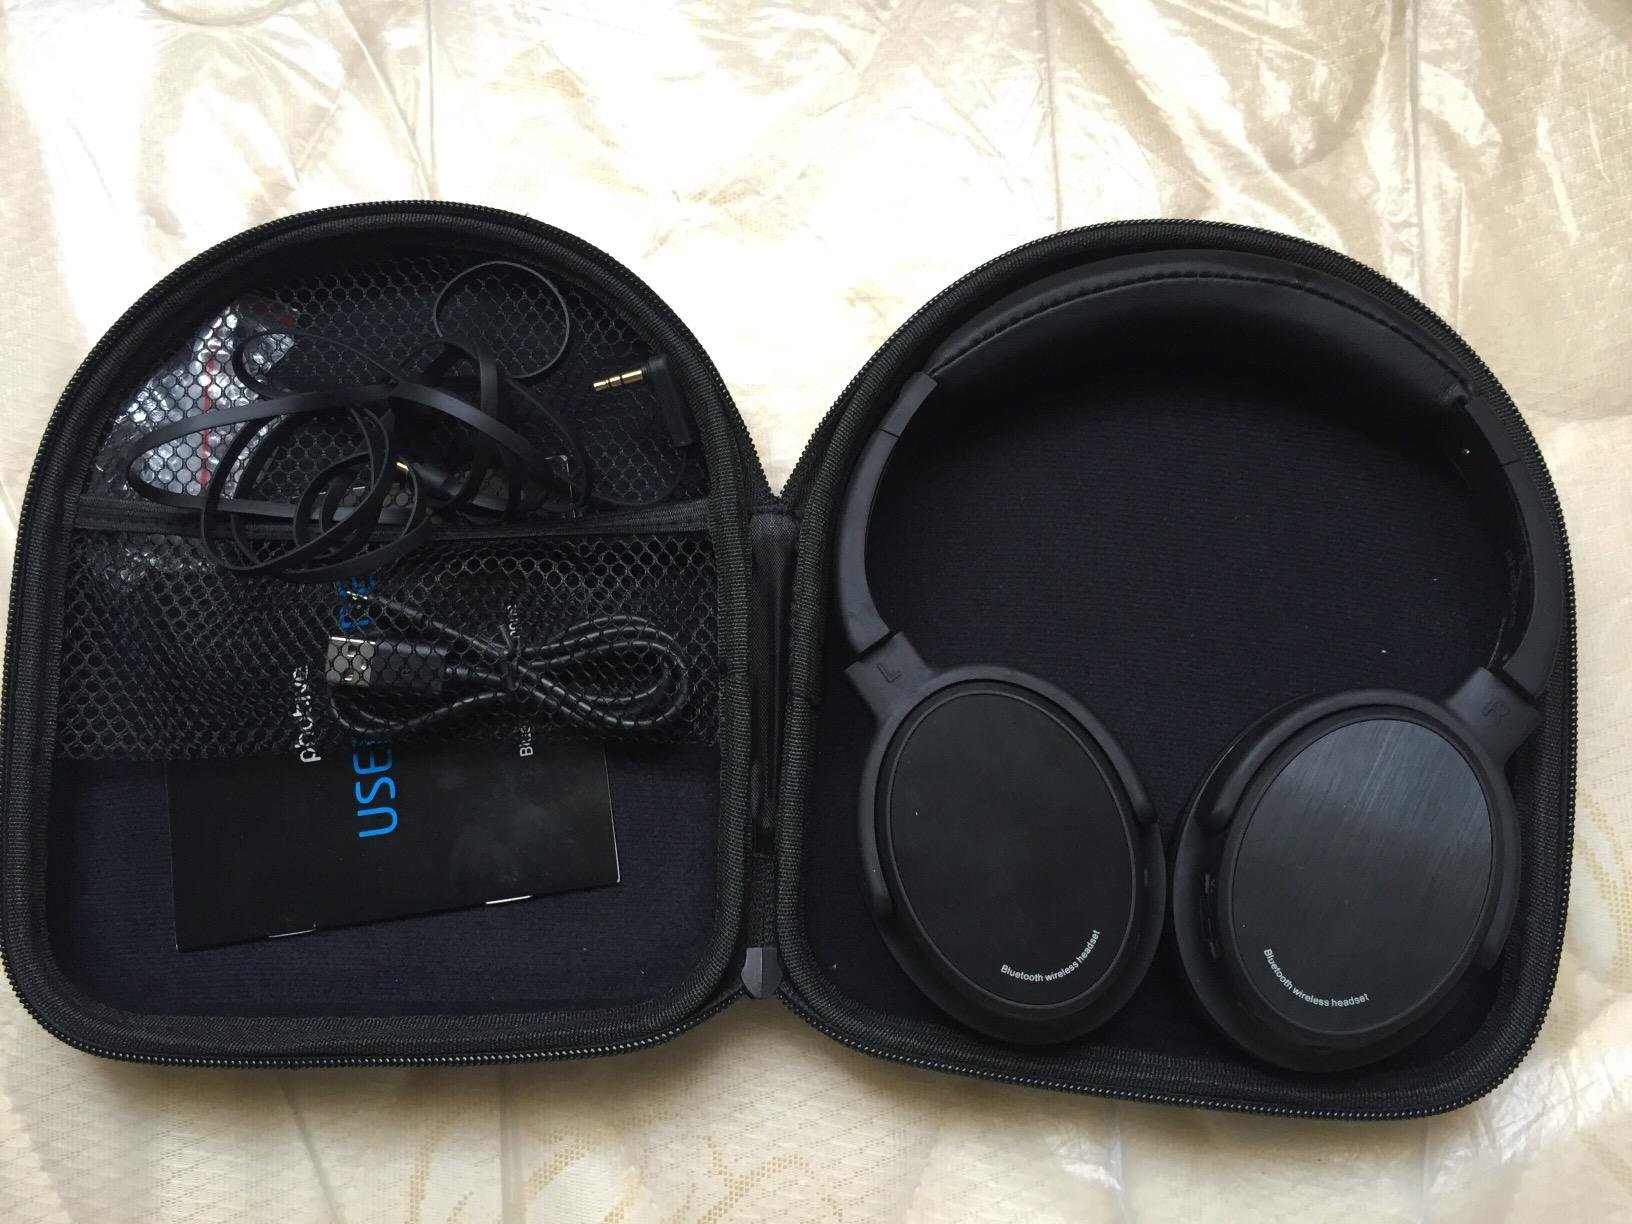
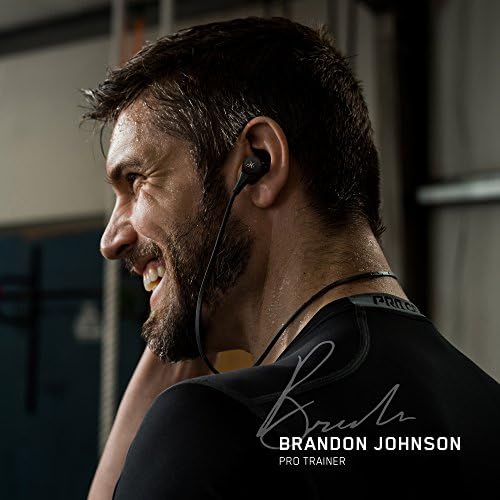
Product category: headphones
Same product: no